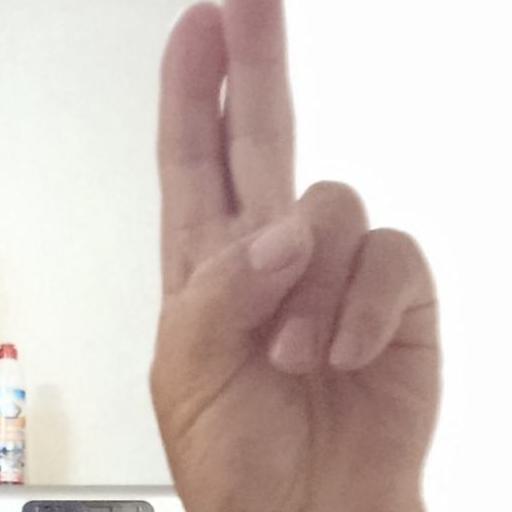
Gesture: two_up